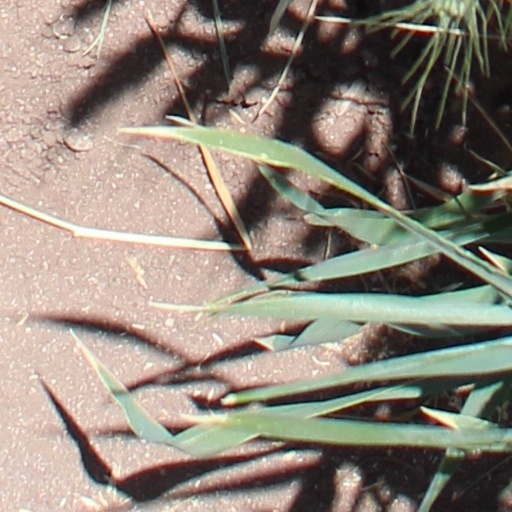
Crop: wheat